Cunco people

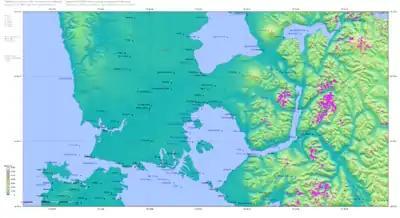
SRTM map of the topography of Chile between the 41st and 42nd parallel south. Much the mainland seen here north of Carelmapu and Calbuco was depopulated as a consequence of a long running conflict between the Spanish and loyalist Indians on one side and Cuncos and Huilliches on the other side.

Ever since the Destruction of Osorno the Cuncos had bad relations with the Spanish settlements of Calbuco and Carelmapu formed by exiles from Osorno and loyalist Indians. Indeed, the area between Reloncaví Sound and Maipué River was depopulated as a consequence of this conflict that not only included warfare but slave raiding too.